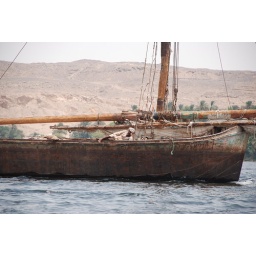
man napping on old wooden boat in the middle of the Nile somewhere between Aswan and Kom Ombo